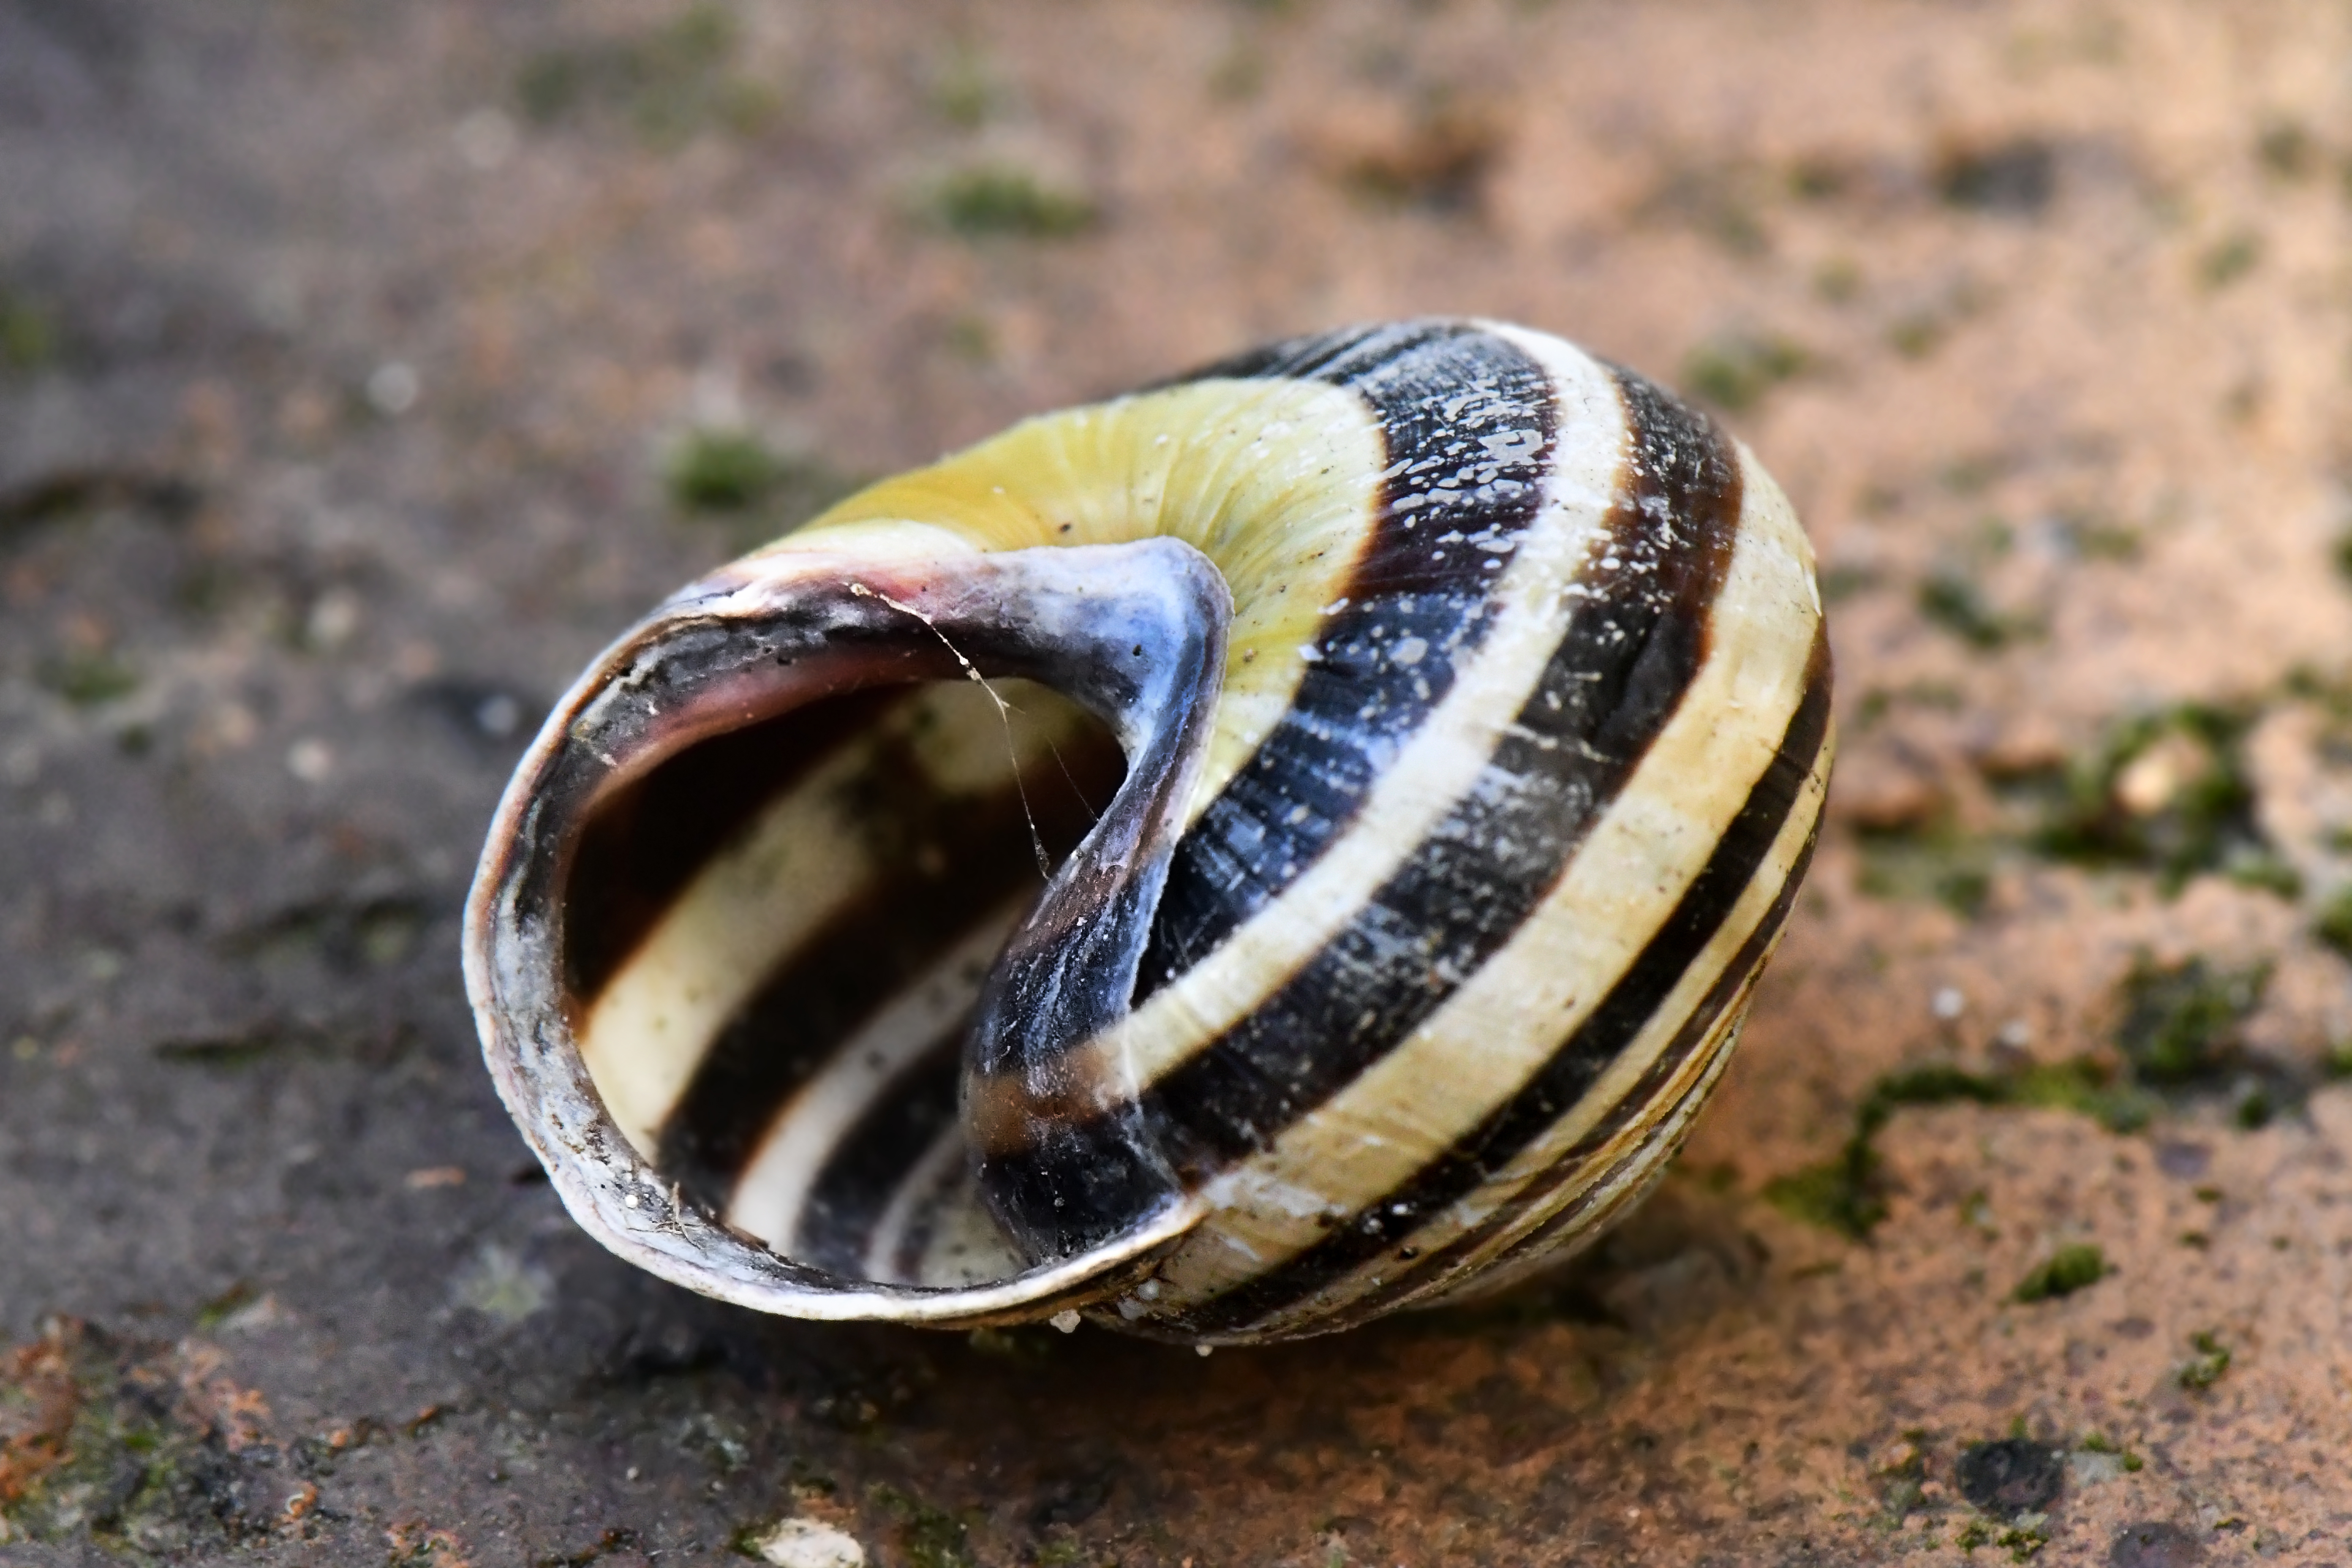
shells, snails, yellow, black, markings, lines, terrestrial animal, invertebrate, shell, organism, clam, molluscs, wildlife, cockle, bivalve, snail, sea snail